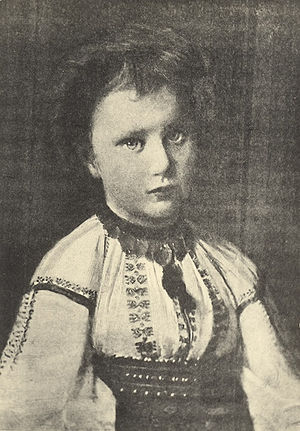
Marie af Rumænien (1870-1874)
Prinsesse Marie af Rumænien var en rumænsk prinsesse. Hun var det eneste barn af Kong Carol 1. og Dronning Elisabeth af Rumænien.